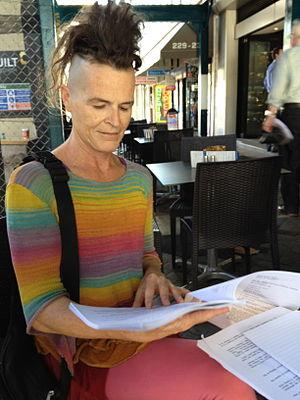
Norrie May-Wellby est une personne australienne transgenre qui a obtenu le droit officiel de n'être reconnu « ni homme, ni femme ».